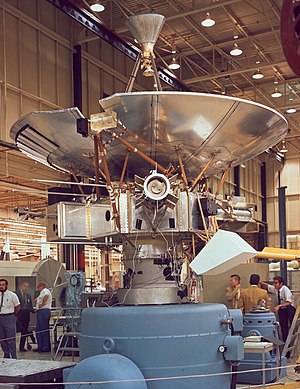
Pioneer 10
Pioneer 10 kort før færdiggørelsen.
Pioneer 10 er et ubemandet rumfartøj, som blev opsendt 2. marts 1972 med det formål at observere planeten Jupiter fra nært hold for første gang. På Pioneer 10 er to såkaldte pioneerplader monteret med oplysninger til udenjordisk liv om dets oprindelse.